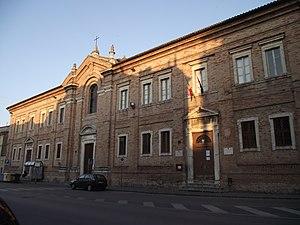
Jesi est une ville italienne de la province d'Ancône dans la région des Marches. Jesi est actuellement la troisième ville la plus peuplée de la province, après Ancône et Senigallia.